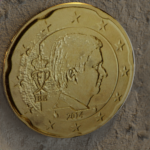
Coin value: 20cents
Country: be
Edition: 2014